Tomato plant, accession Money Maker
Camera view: horizontal (90 deg, fisheye); turntable rotation: 330 degrees
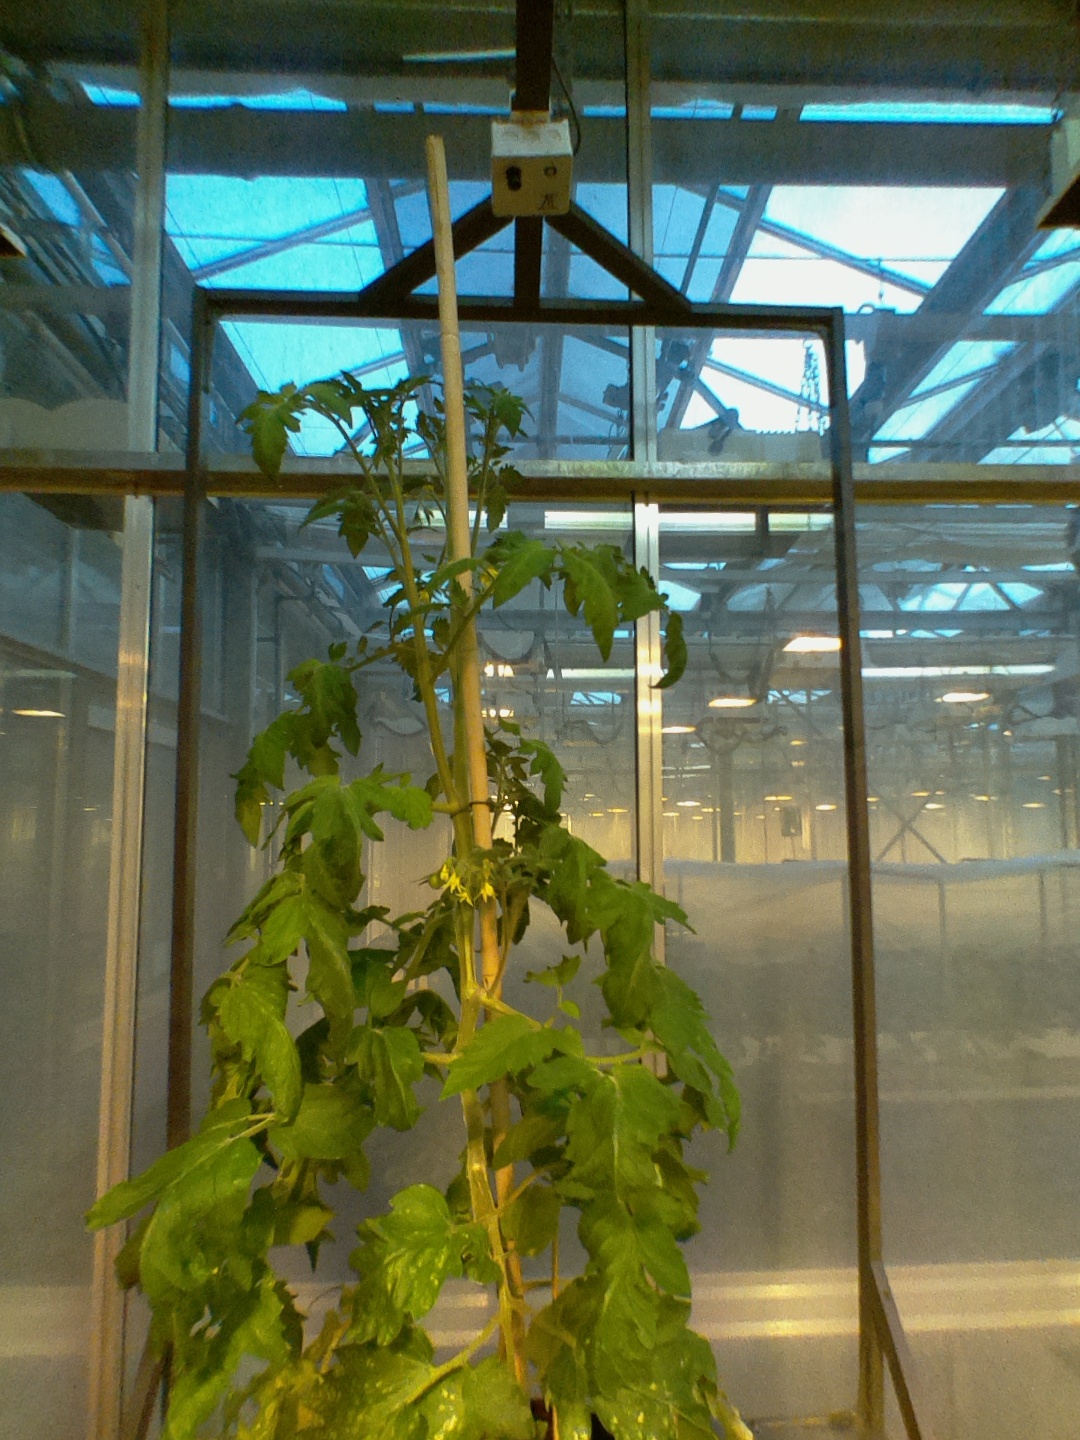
BBCH growth stage 70: Fruits at the main stem or branches visibles